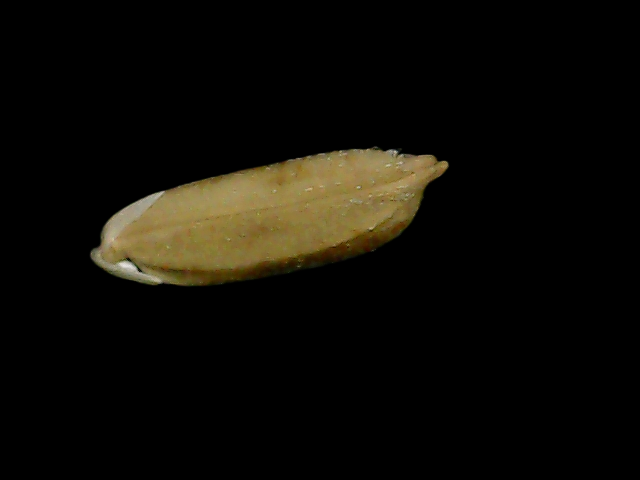
Rice variety: Bd76